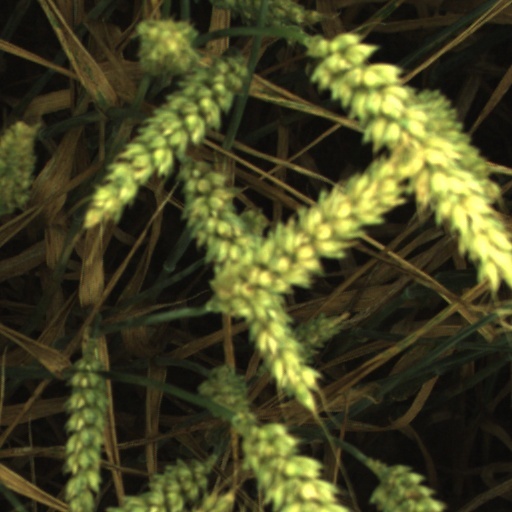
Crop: wheat